Profile of a Serial Killer

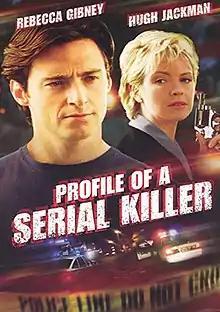
Poster

Profile of a Serial Killer is a 1998 Australian crime television film directed by Steve Jodrell and starring Rebecca Gibney, Shane Feeney-Connor and Hugh Jackman. The film was released on DVD on 19 October 2004.